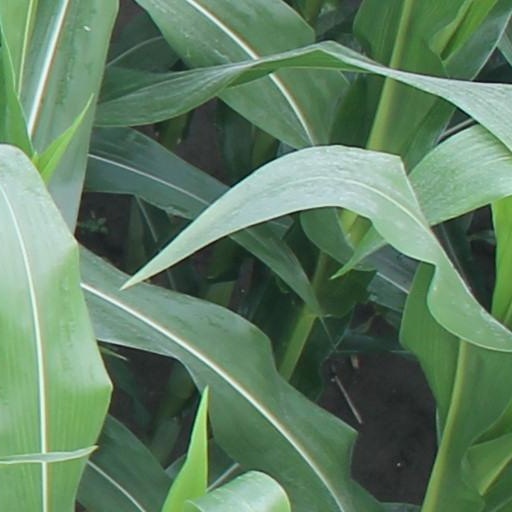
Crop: maize; corn